Arunachalesvara Temple

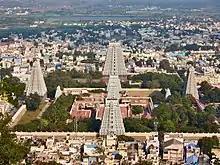
View of the Annamalaiyar temple towers from the Annamalai hill

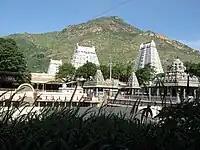

The Annamalaiyar Temple (Tamil: அண்ணாமலையார் திருக்கோவில்), also known as the Arunachaleswarar Temple, is a historic Hindu temple dedicated to Shiva and Parvati, located at the foothills of the Annamalai hill in Tiruvannamalai, Tamil Nadu, India. It is regarded as one of the most significant temples in the Tamil Shaivite tradition and is associated with the element of fire (Agni) among the five classical elements (Pancha Bhoota Sthalams).